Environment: real
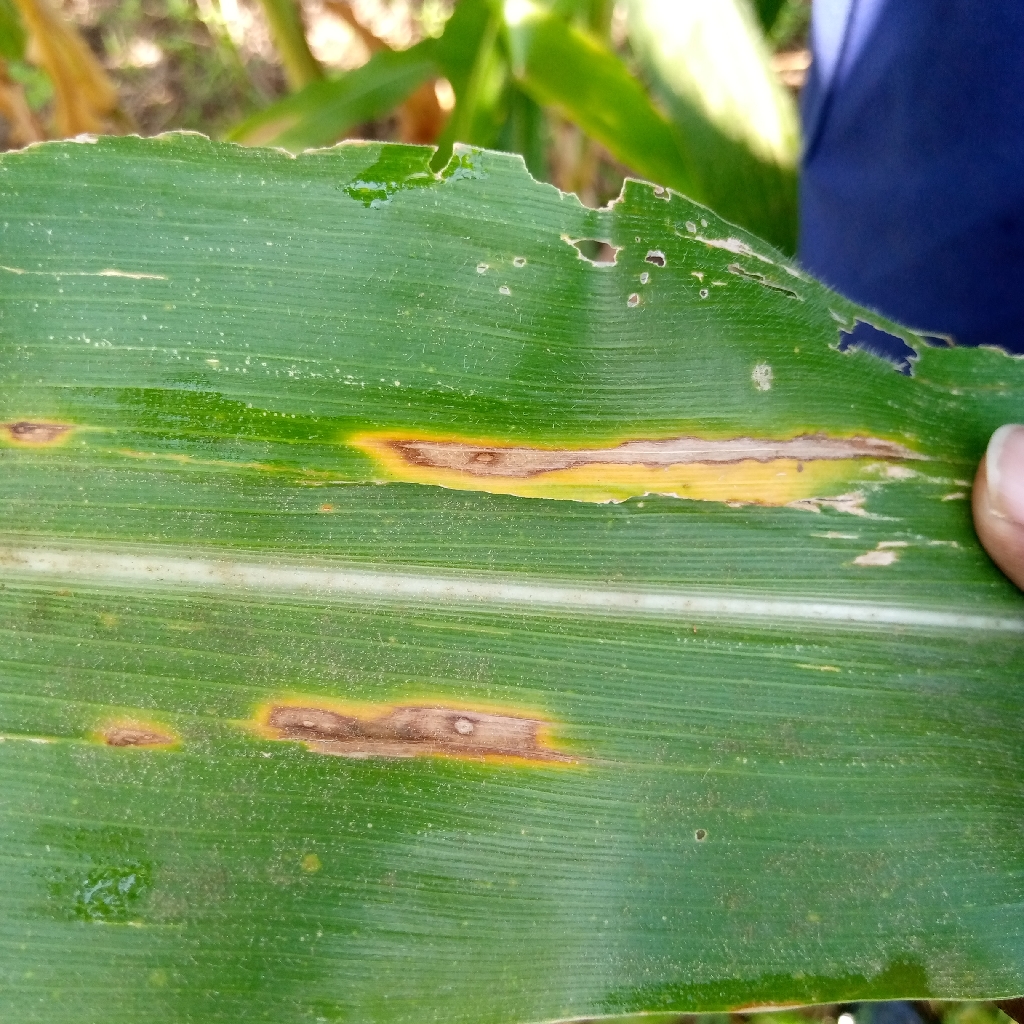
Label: northern_corn_leaf_blight